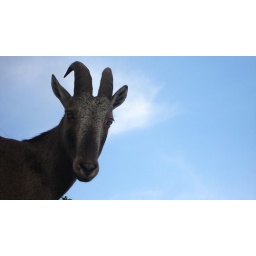
The mountain goat looks you in the eye!